Describe the emotion expressed in this image:  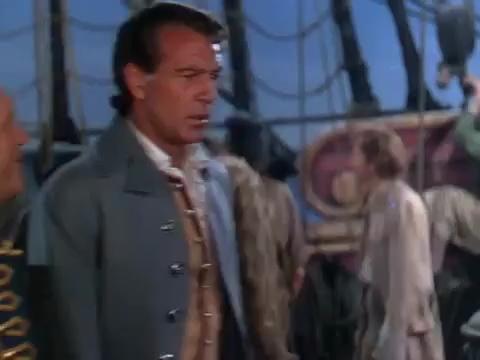
This person displays Pain, valence and arousal with low intensity.